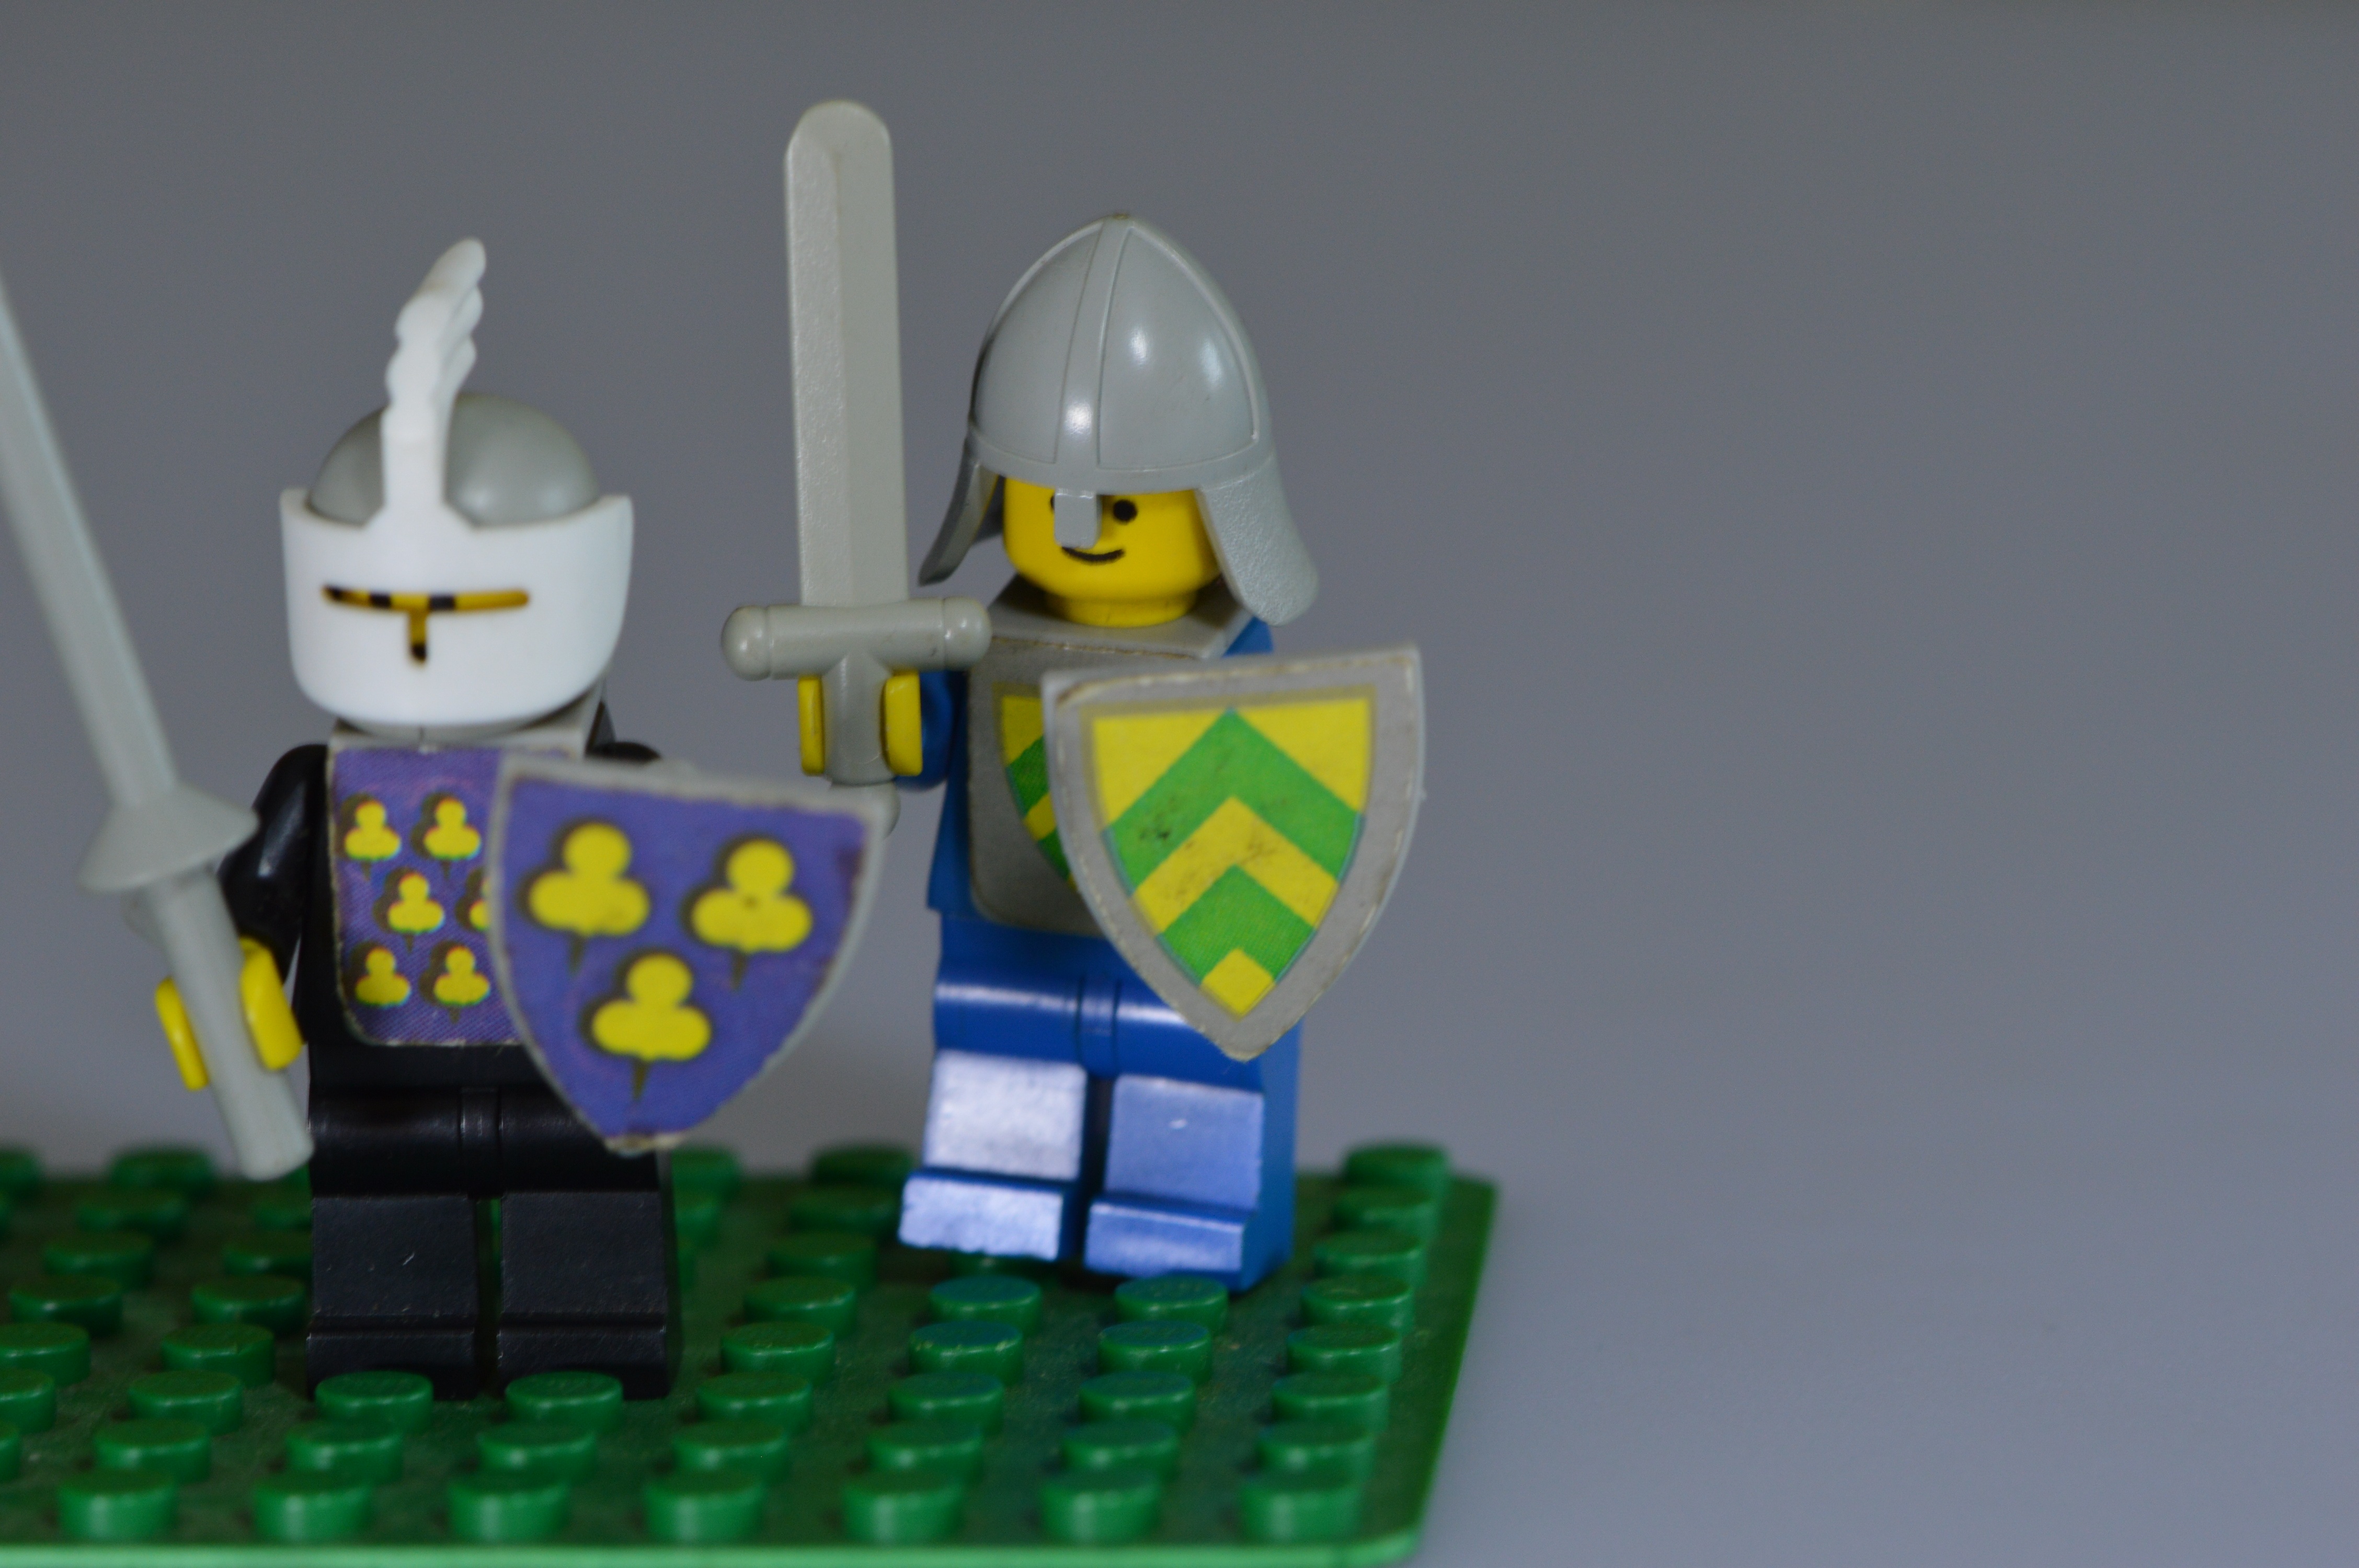
play, colorful, toy, children, knight, toys, lego, building blocks